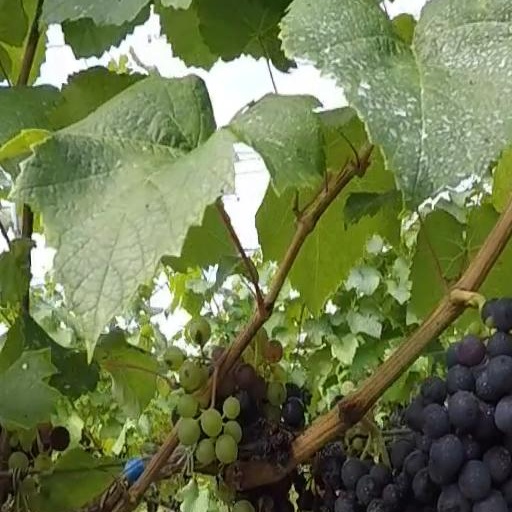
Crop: grape